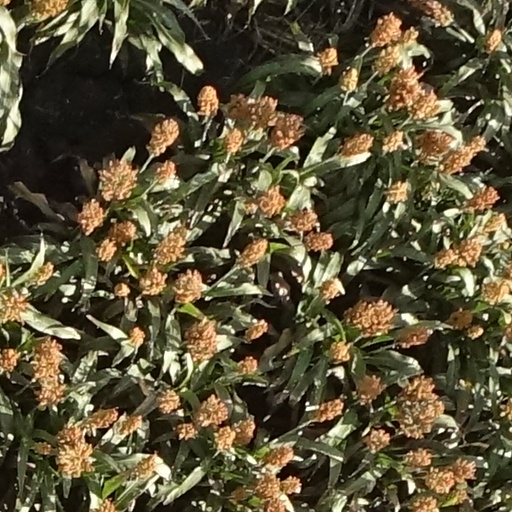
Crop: sorghum